Glutamate flavoring

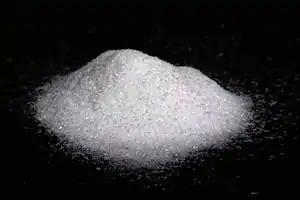
Crystalline monosodium glutamate (MSG)

Glutamate flavoring is the generic name for flavor-enhancing compounds based on glutamic acid and its salts (glutamates). These compounds provide a savory taste to food.